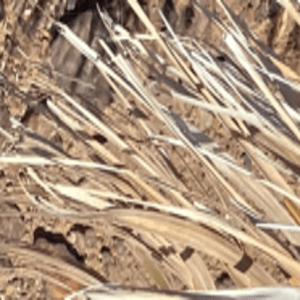
Label: Rachis Blight